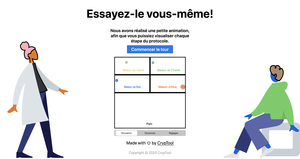
Page du projet de CrypTool dans le contexte de la pandémie mondiale du coronavirus
CrypTool est un projet open-source qui a pour objectif de sensibiliser et faire contribuer les utilisateurs à la cryptographie, la sécurité informatique et d'expliquer les concepts sous-jacents de la cryptologie.